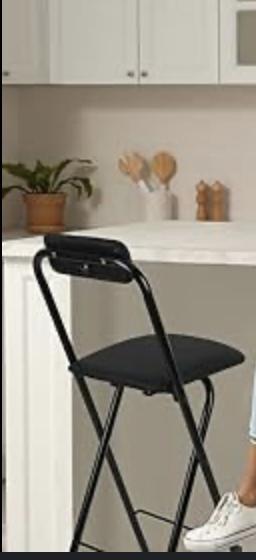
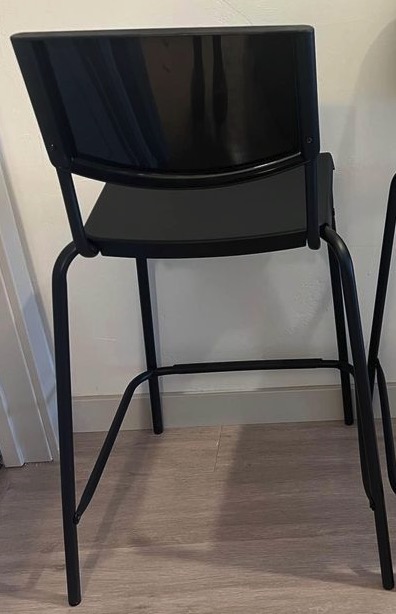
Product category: stool
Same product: no